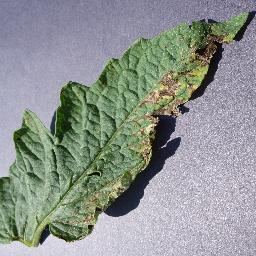
Label: Tomato___Septoria_leaf_spot